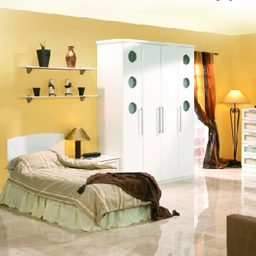
Room type: bedroom